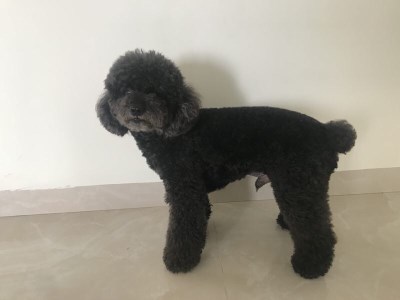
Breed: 2925-n000114-toy_poodle